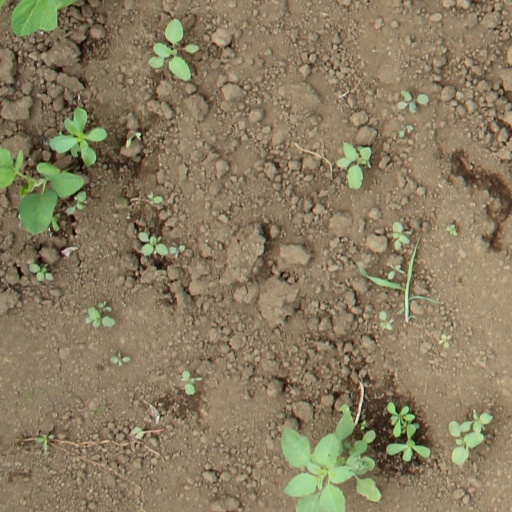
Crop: soybean